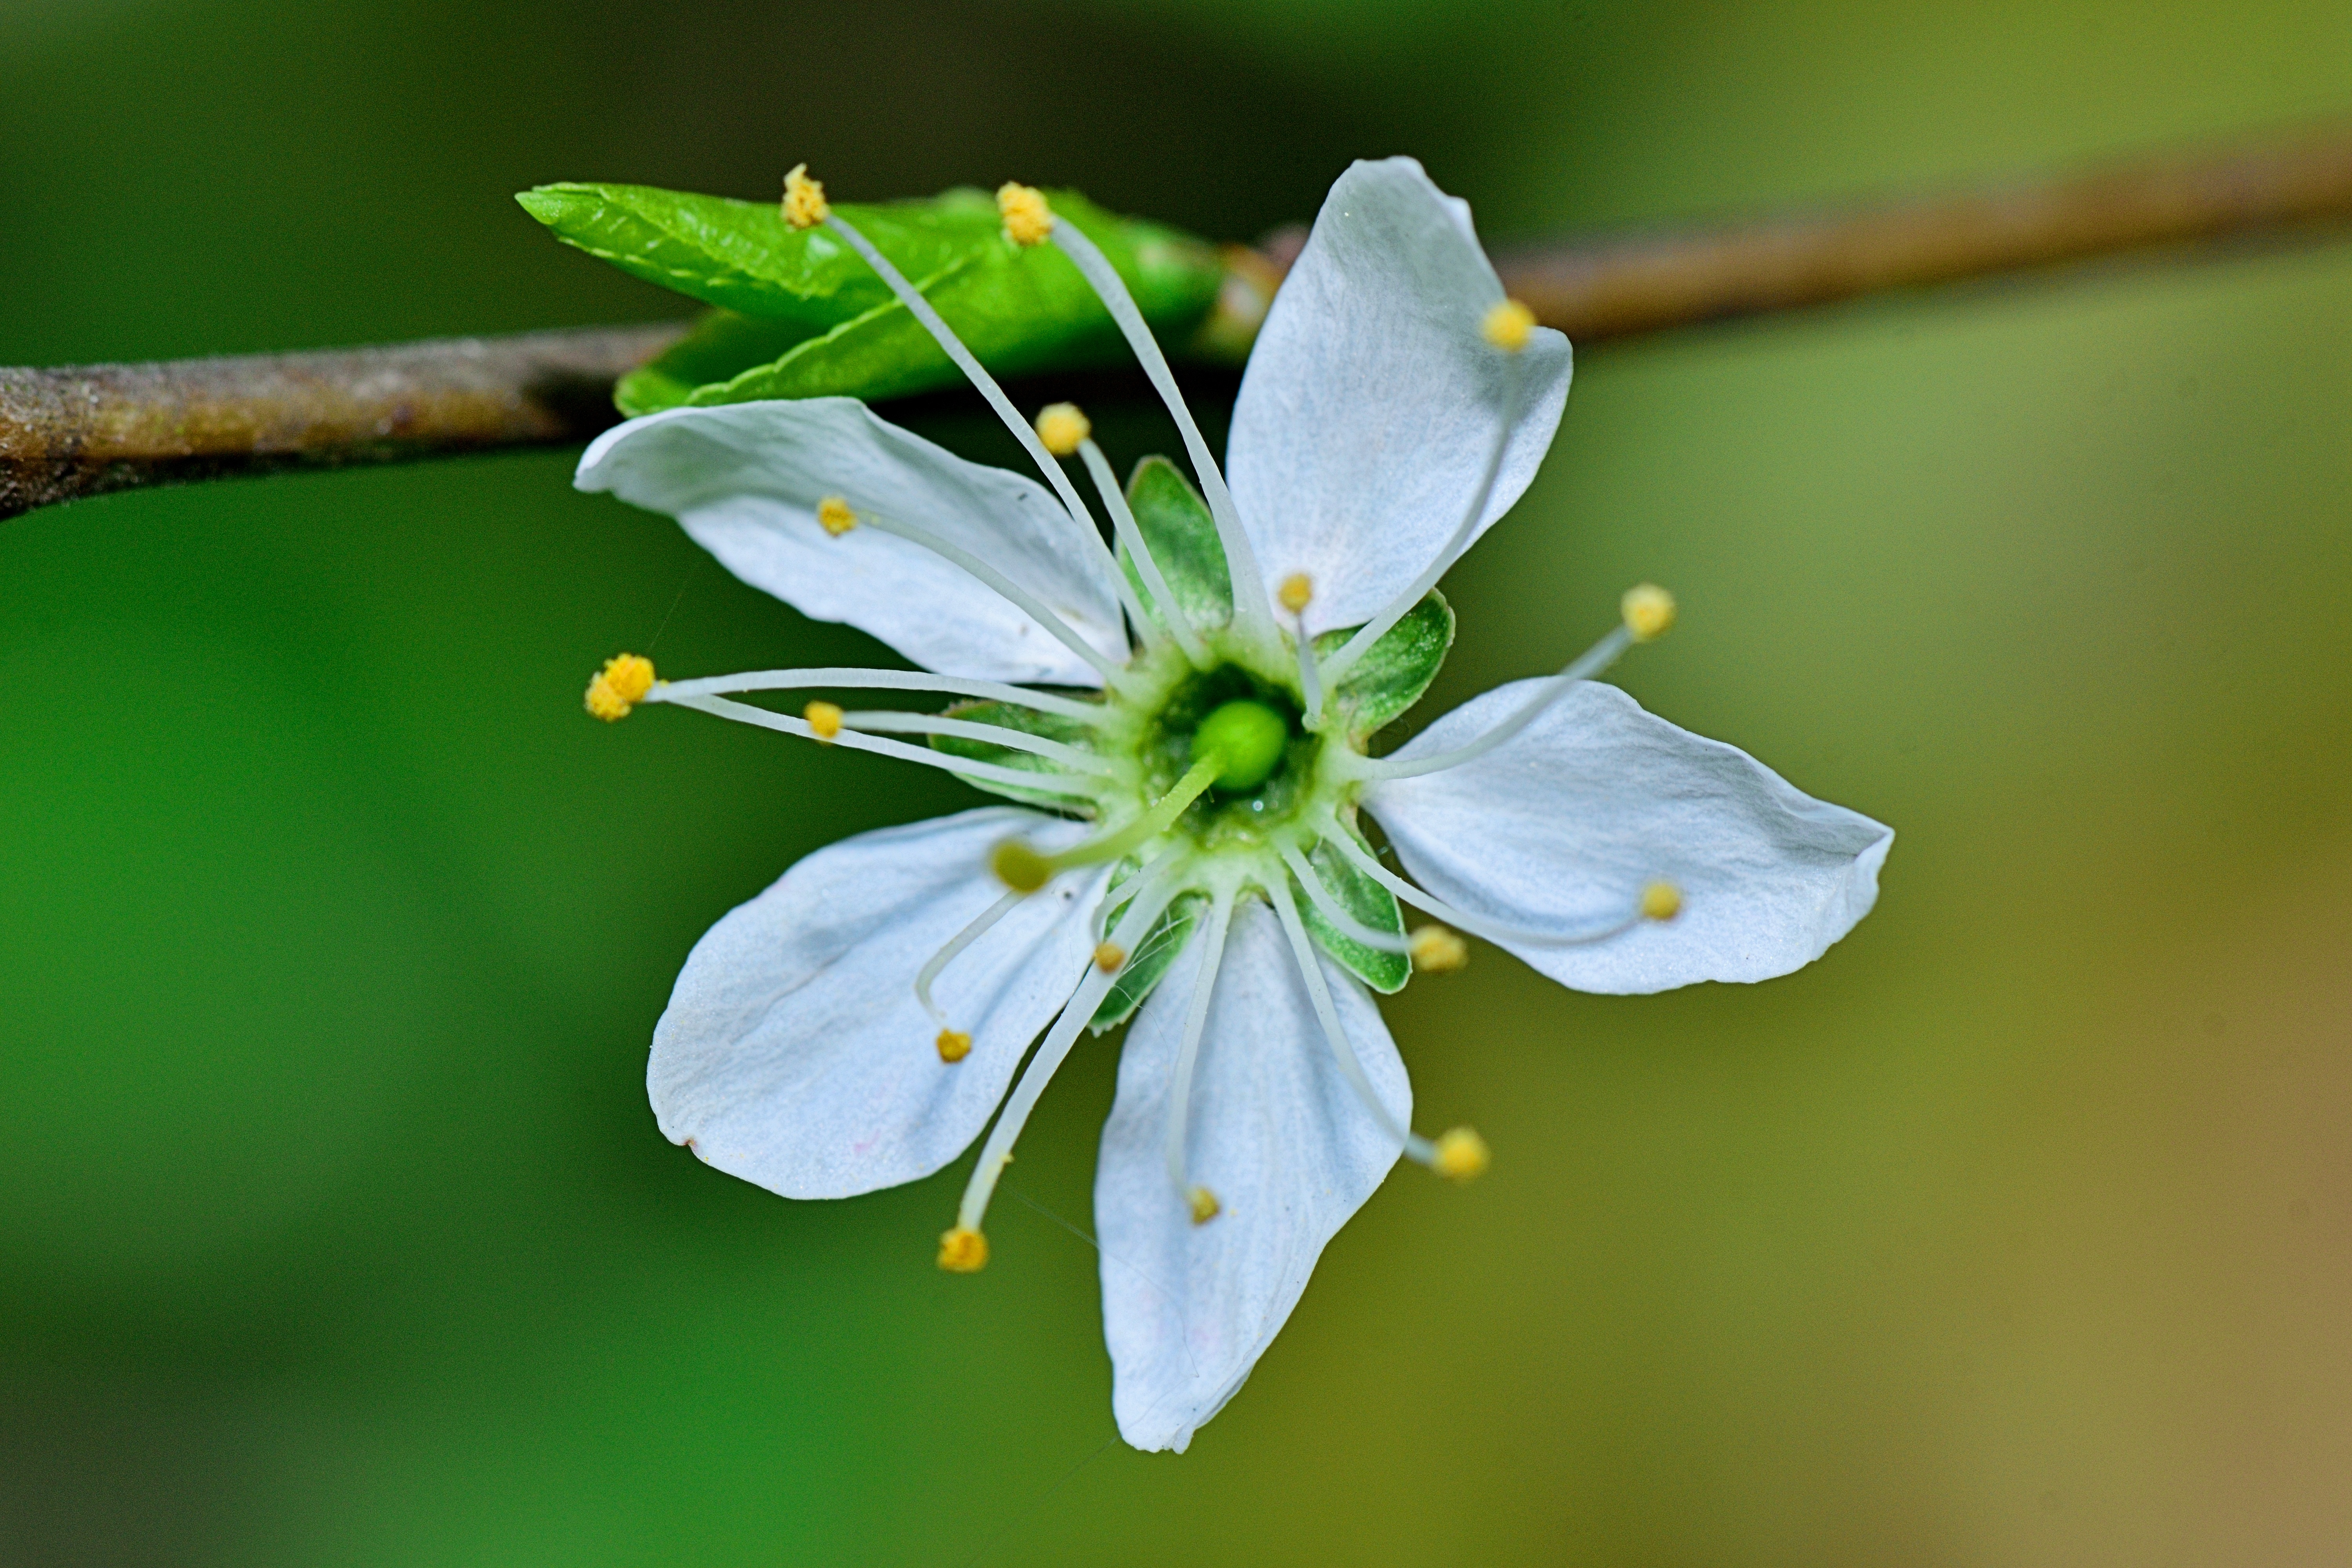
nature, branch, blossom, plant, photography, leaf, flower, petal, green, produce, macro, botany, flora, wildflower, close up, bud, macro photography, flowering plant, plant stem, land plant